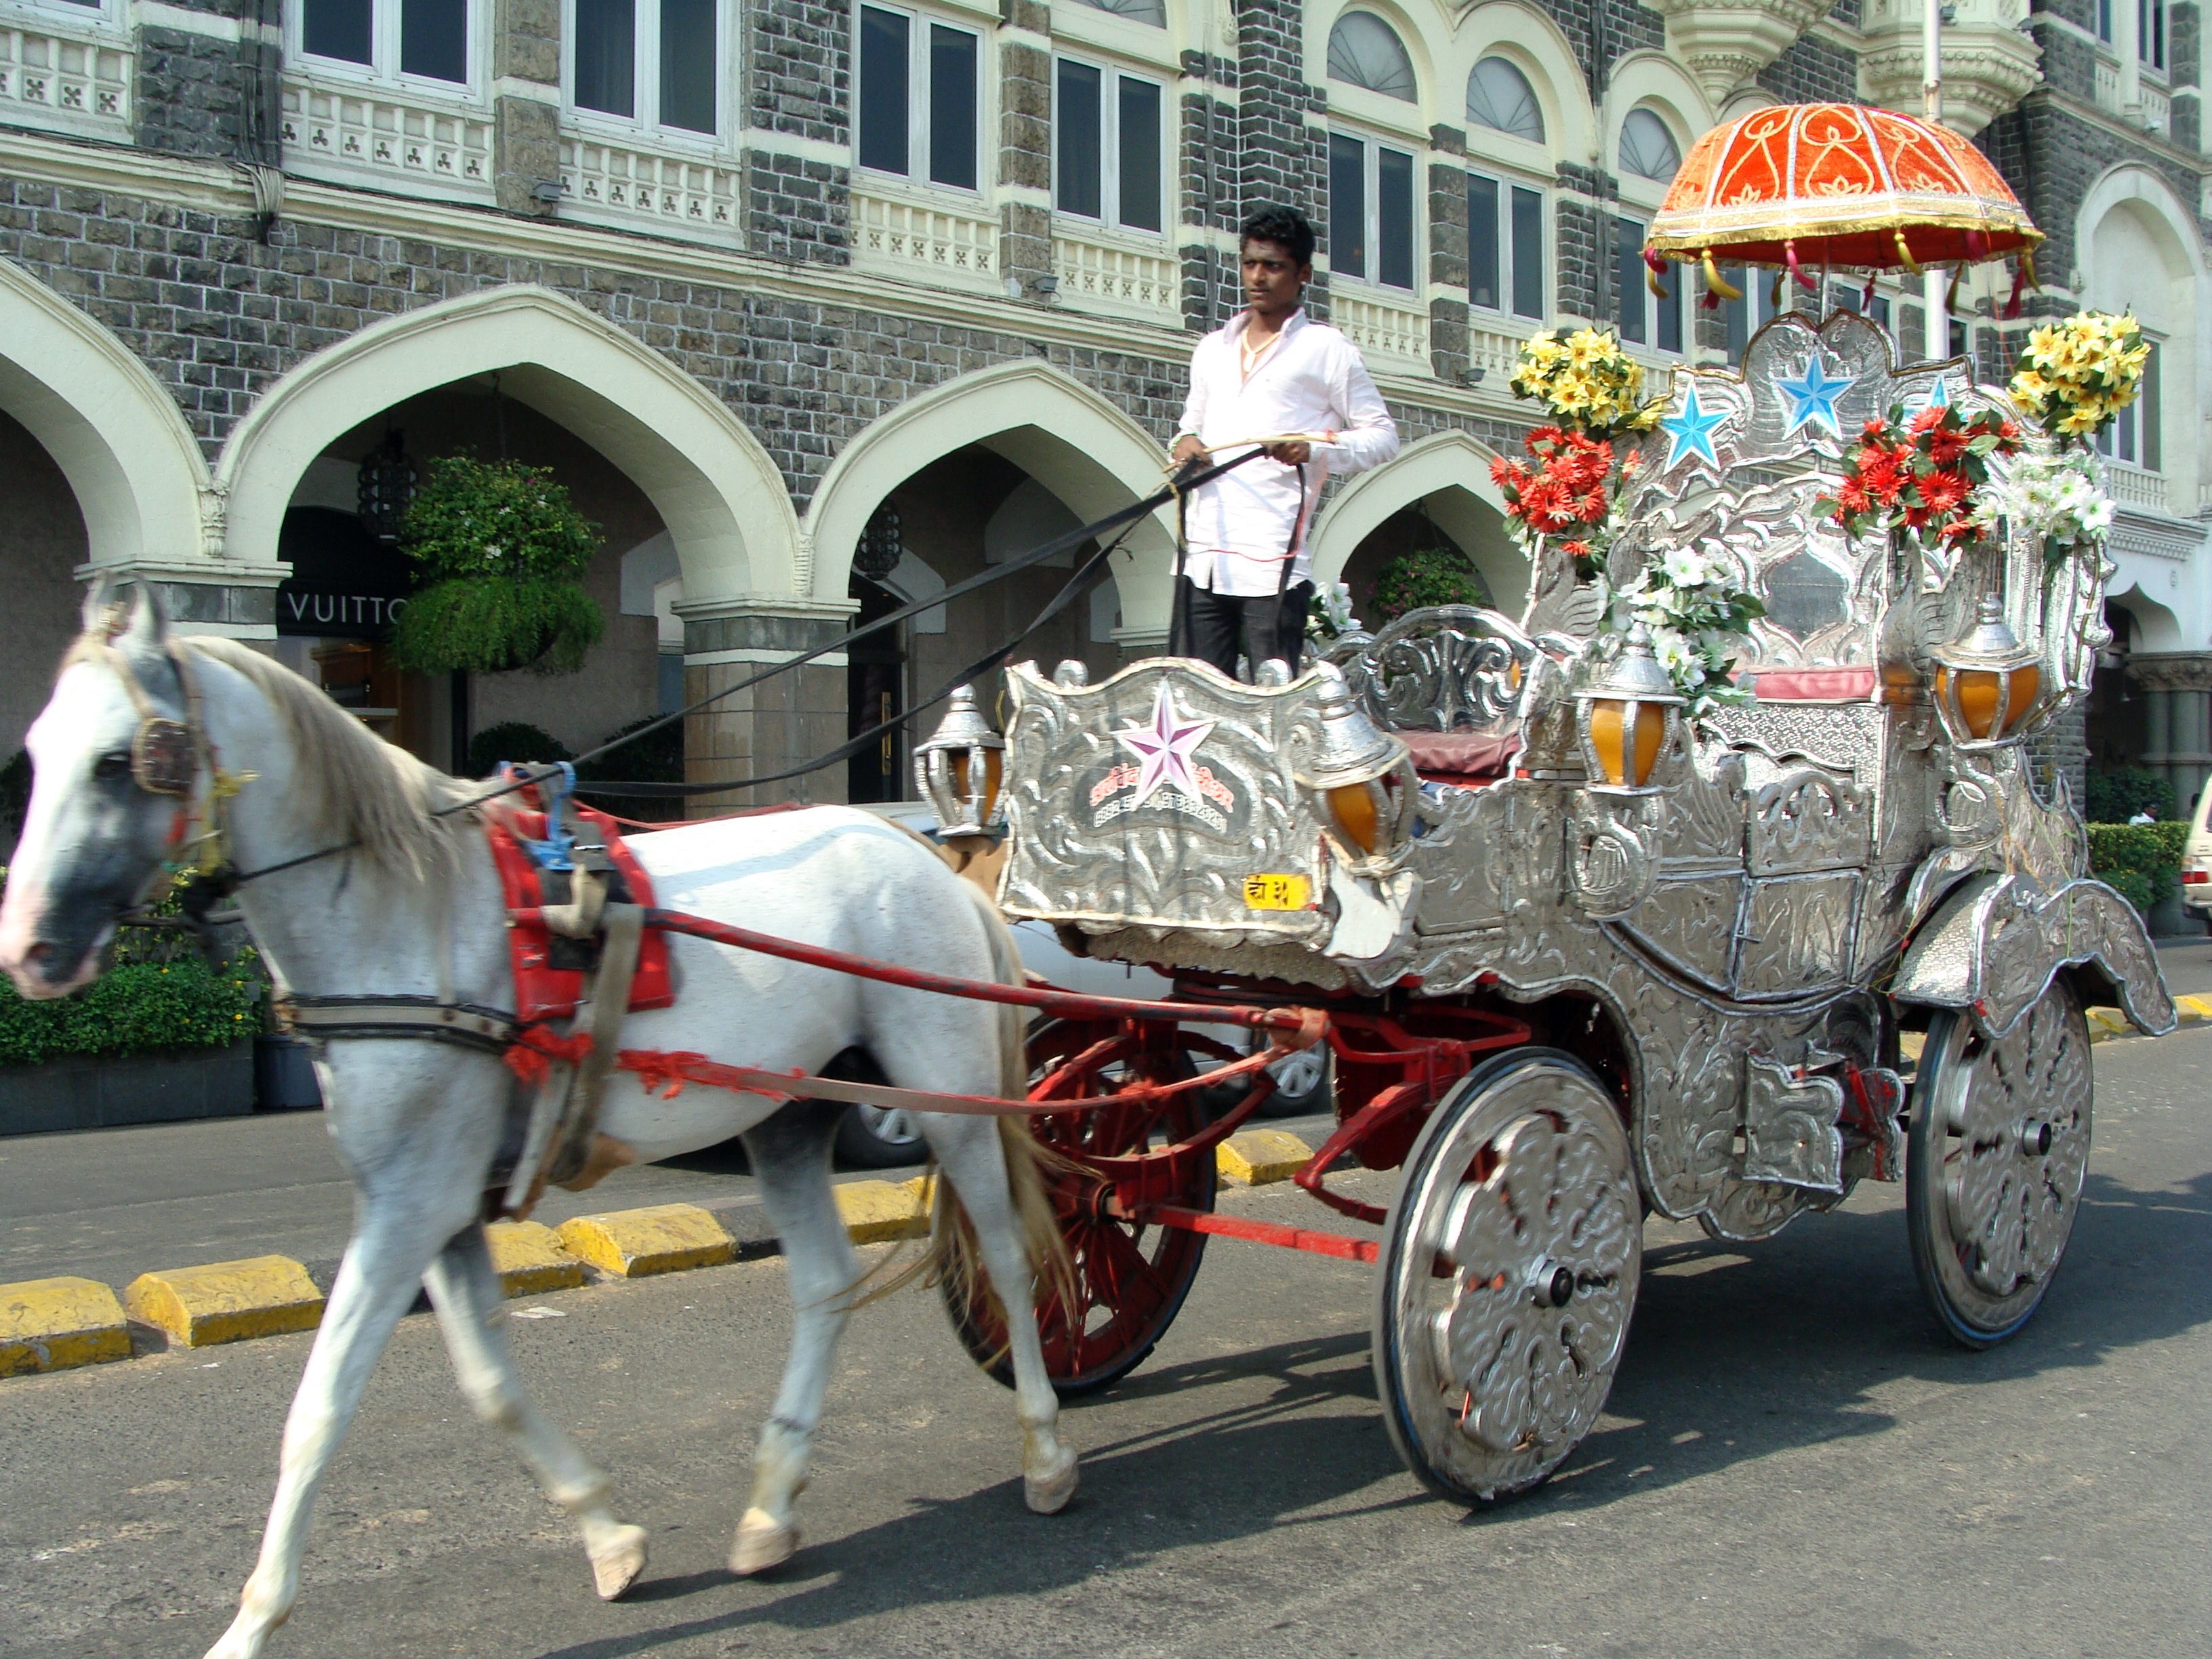
vintage, antique, wagon, cart, transport, vehicle, parade, festival, ornate, carriage, india, traditional, mumbai, horse cart, horse harness, horse and buggy, horse chariot